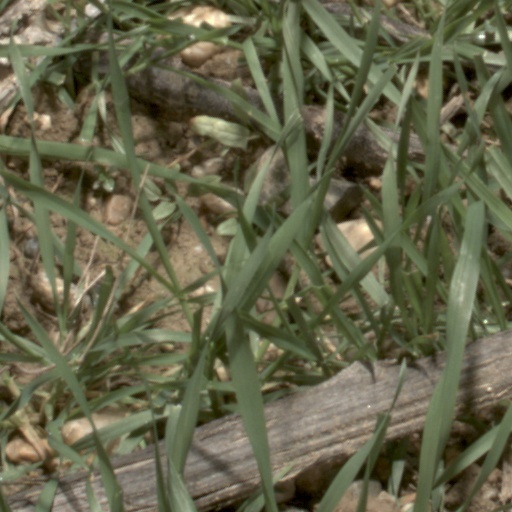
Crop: wheat